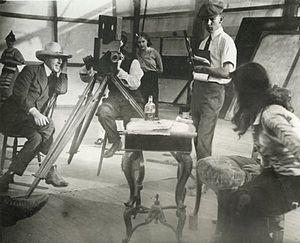
Karl Brown, né le 26 décembre 1896 à McKeesport et mort le 25 mars 1990 à Los Angeles, est un directeur de la photographie, réalisateur et scénariste américain.
Un pied de caméra est un dispositif qui permet au cadreur d’un film de mettre en place un appareil de prise de vues animées pour effectuer le tournage d’un plan au cadrage aussi bien fixe qu’en mouvement.
Intolérance est un film américain muet de D. W. Griffith, sorti en 1916.